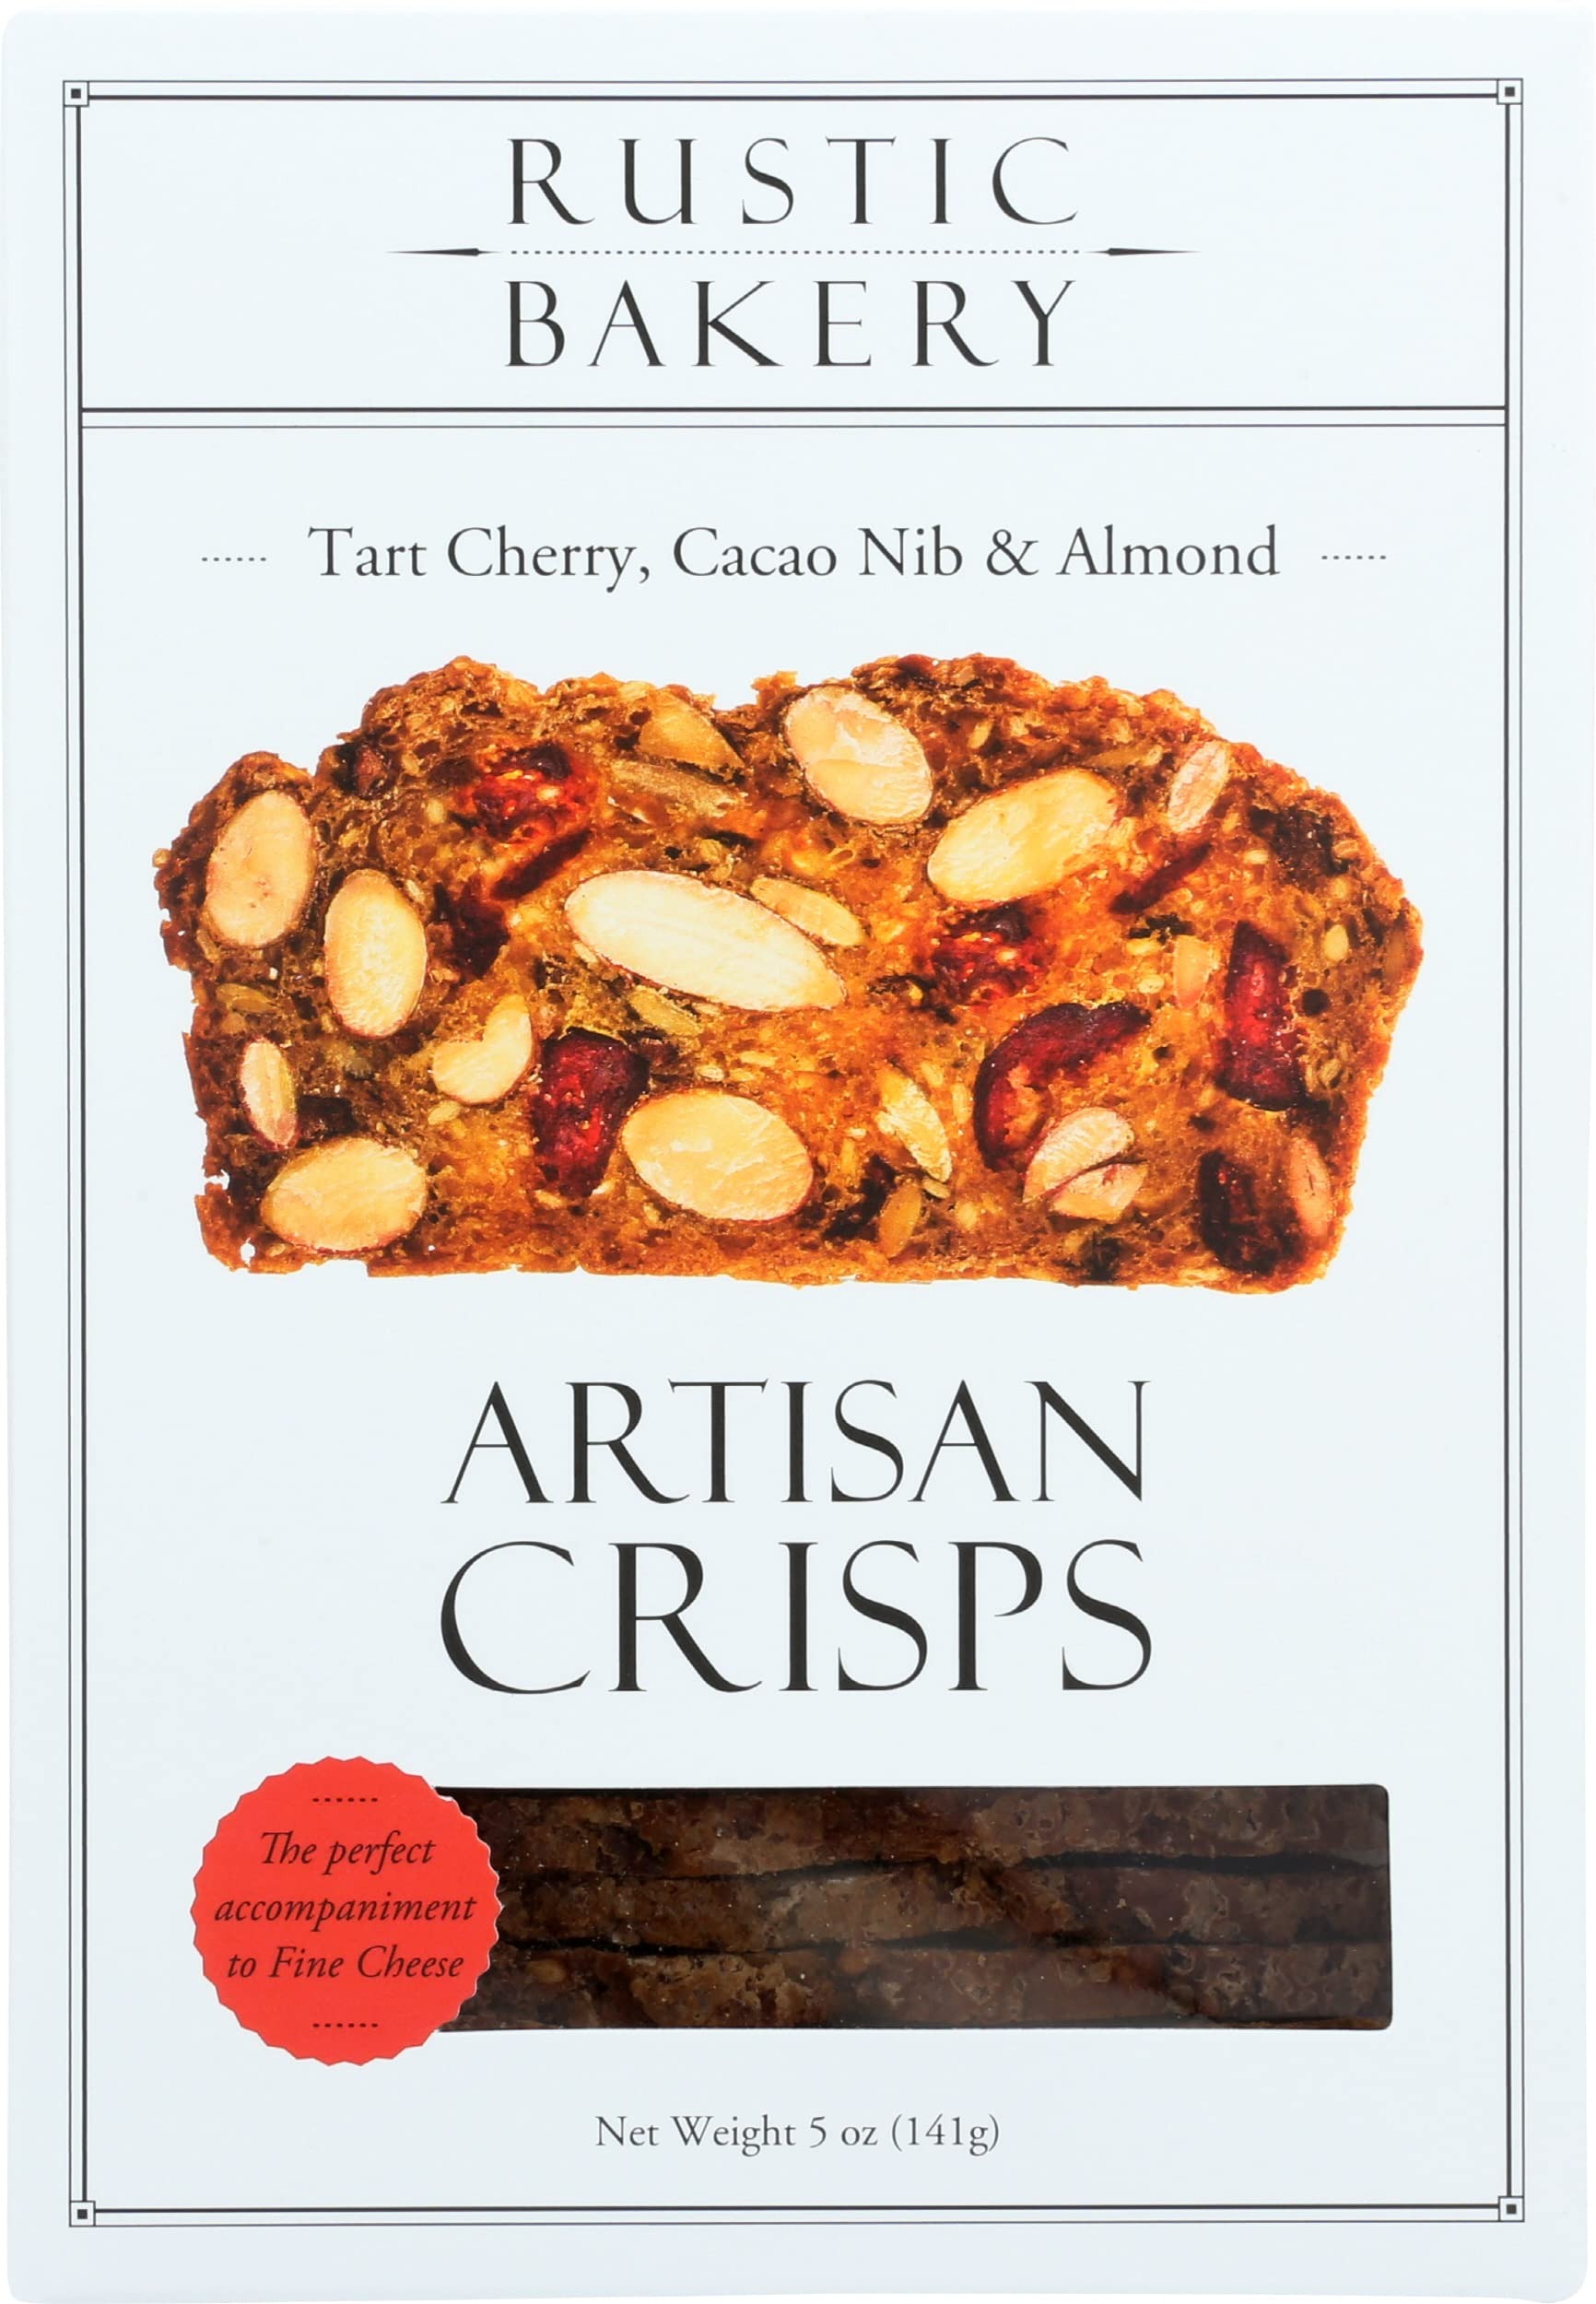
Item Name: Rustic Bakery Tart Cherry, Cacao Nib and Almond Artisan Crisps, All Natural, 5 Ounce (Pack of 12)
Bullet Point: Rustic Bakery Tart Cherry, Cacao Nib and Almond Artisan Crisps, All Natural, 5 Ounce (Pack of 12)
Value: 60.0
Unit: Ounce

Price: 55.81